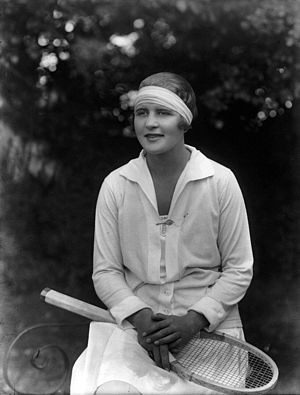
Bobbie Heine Miller
Bobbie Heine Miller
"Esther Laurie ""Bobbie"" Heine Miller var en sydafrikansk tennisspiller.